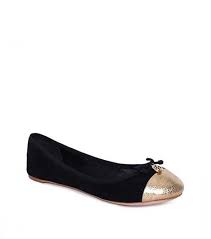
Label: Ballet Flat